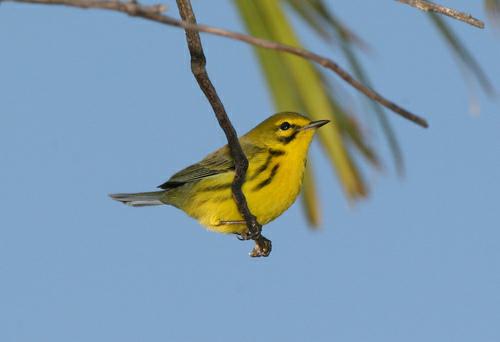
A photo of a prairie warbler